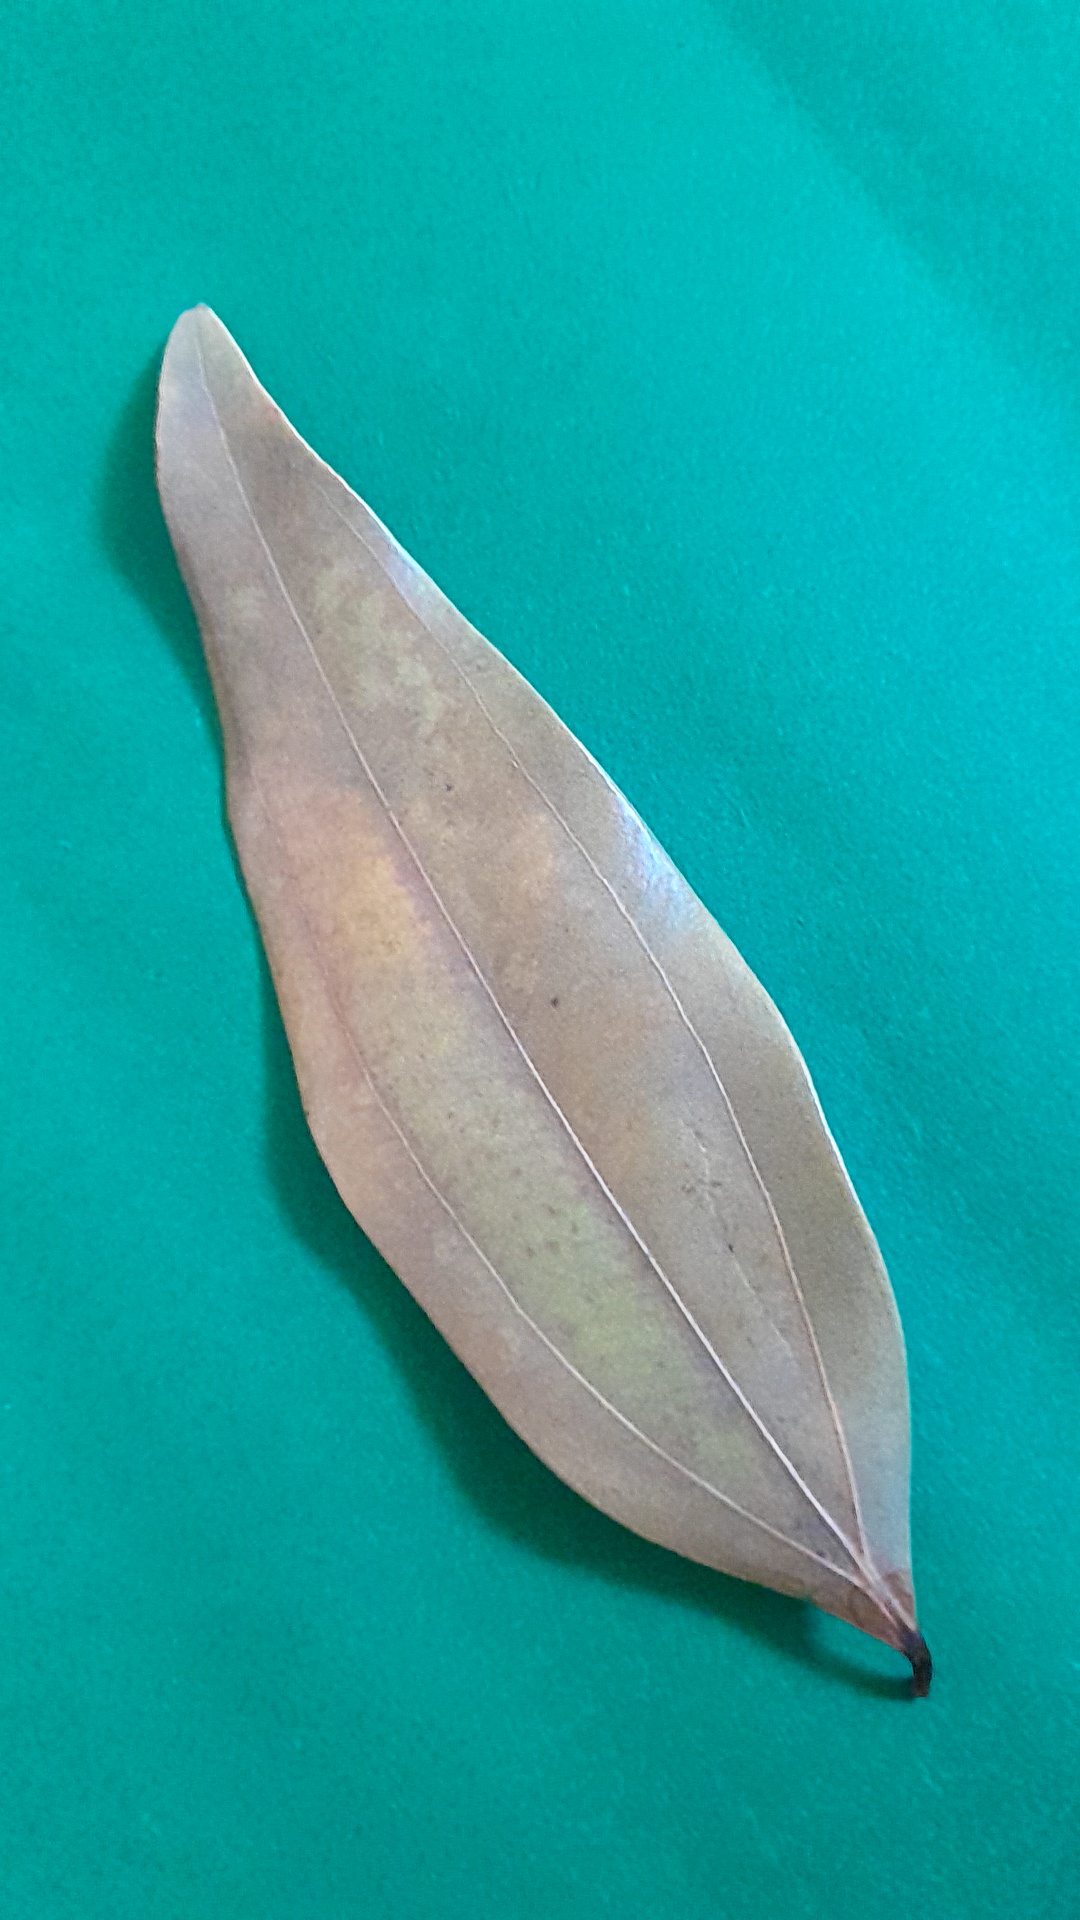
Label: Dry Leaf